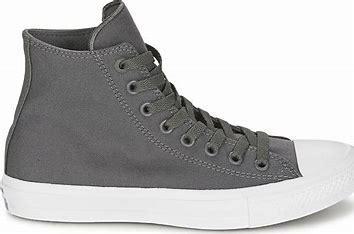
Brand: Converse
Model: Chuck Taylor All Star Ii